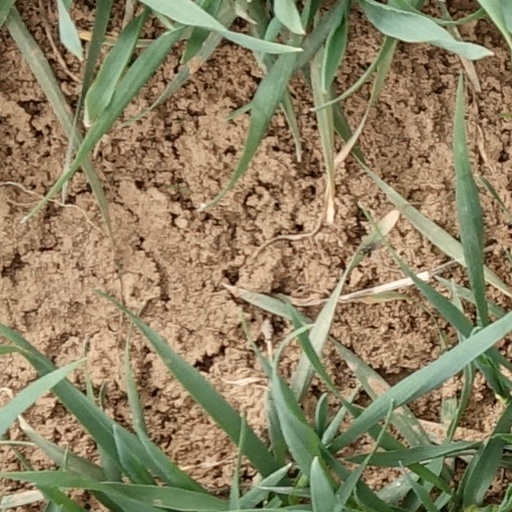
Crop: wheat